Liu Ningyi

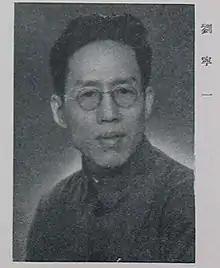
Liu Ningyi

Liu Ningyi (December, 1907 – February 15, 1994) was a Chinese politician, who served as the vice chairperson of the Standing Committee of the National People's Congress. He was one of the leaders of China's delegation to the December 1957 Afro-Asian Peoples' Solidarity Conference, along with Liu Liangmo, Guo Moruo, and Ji Chaoding.